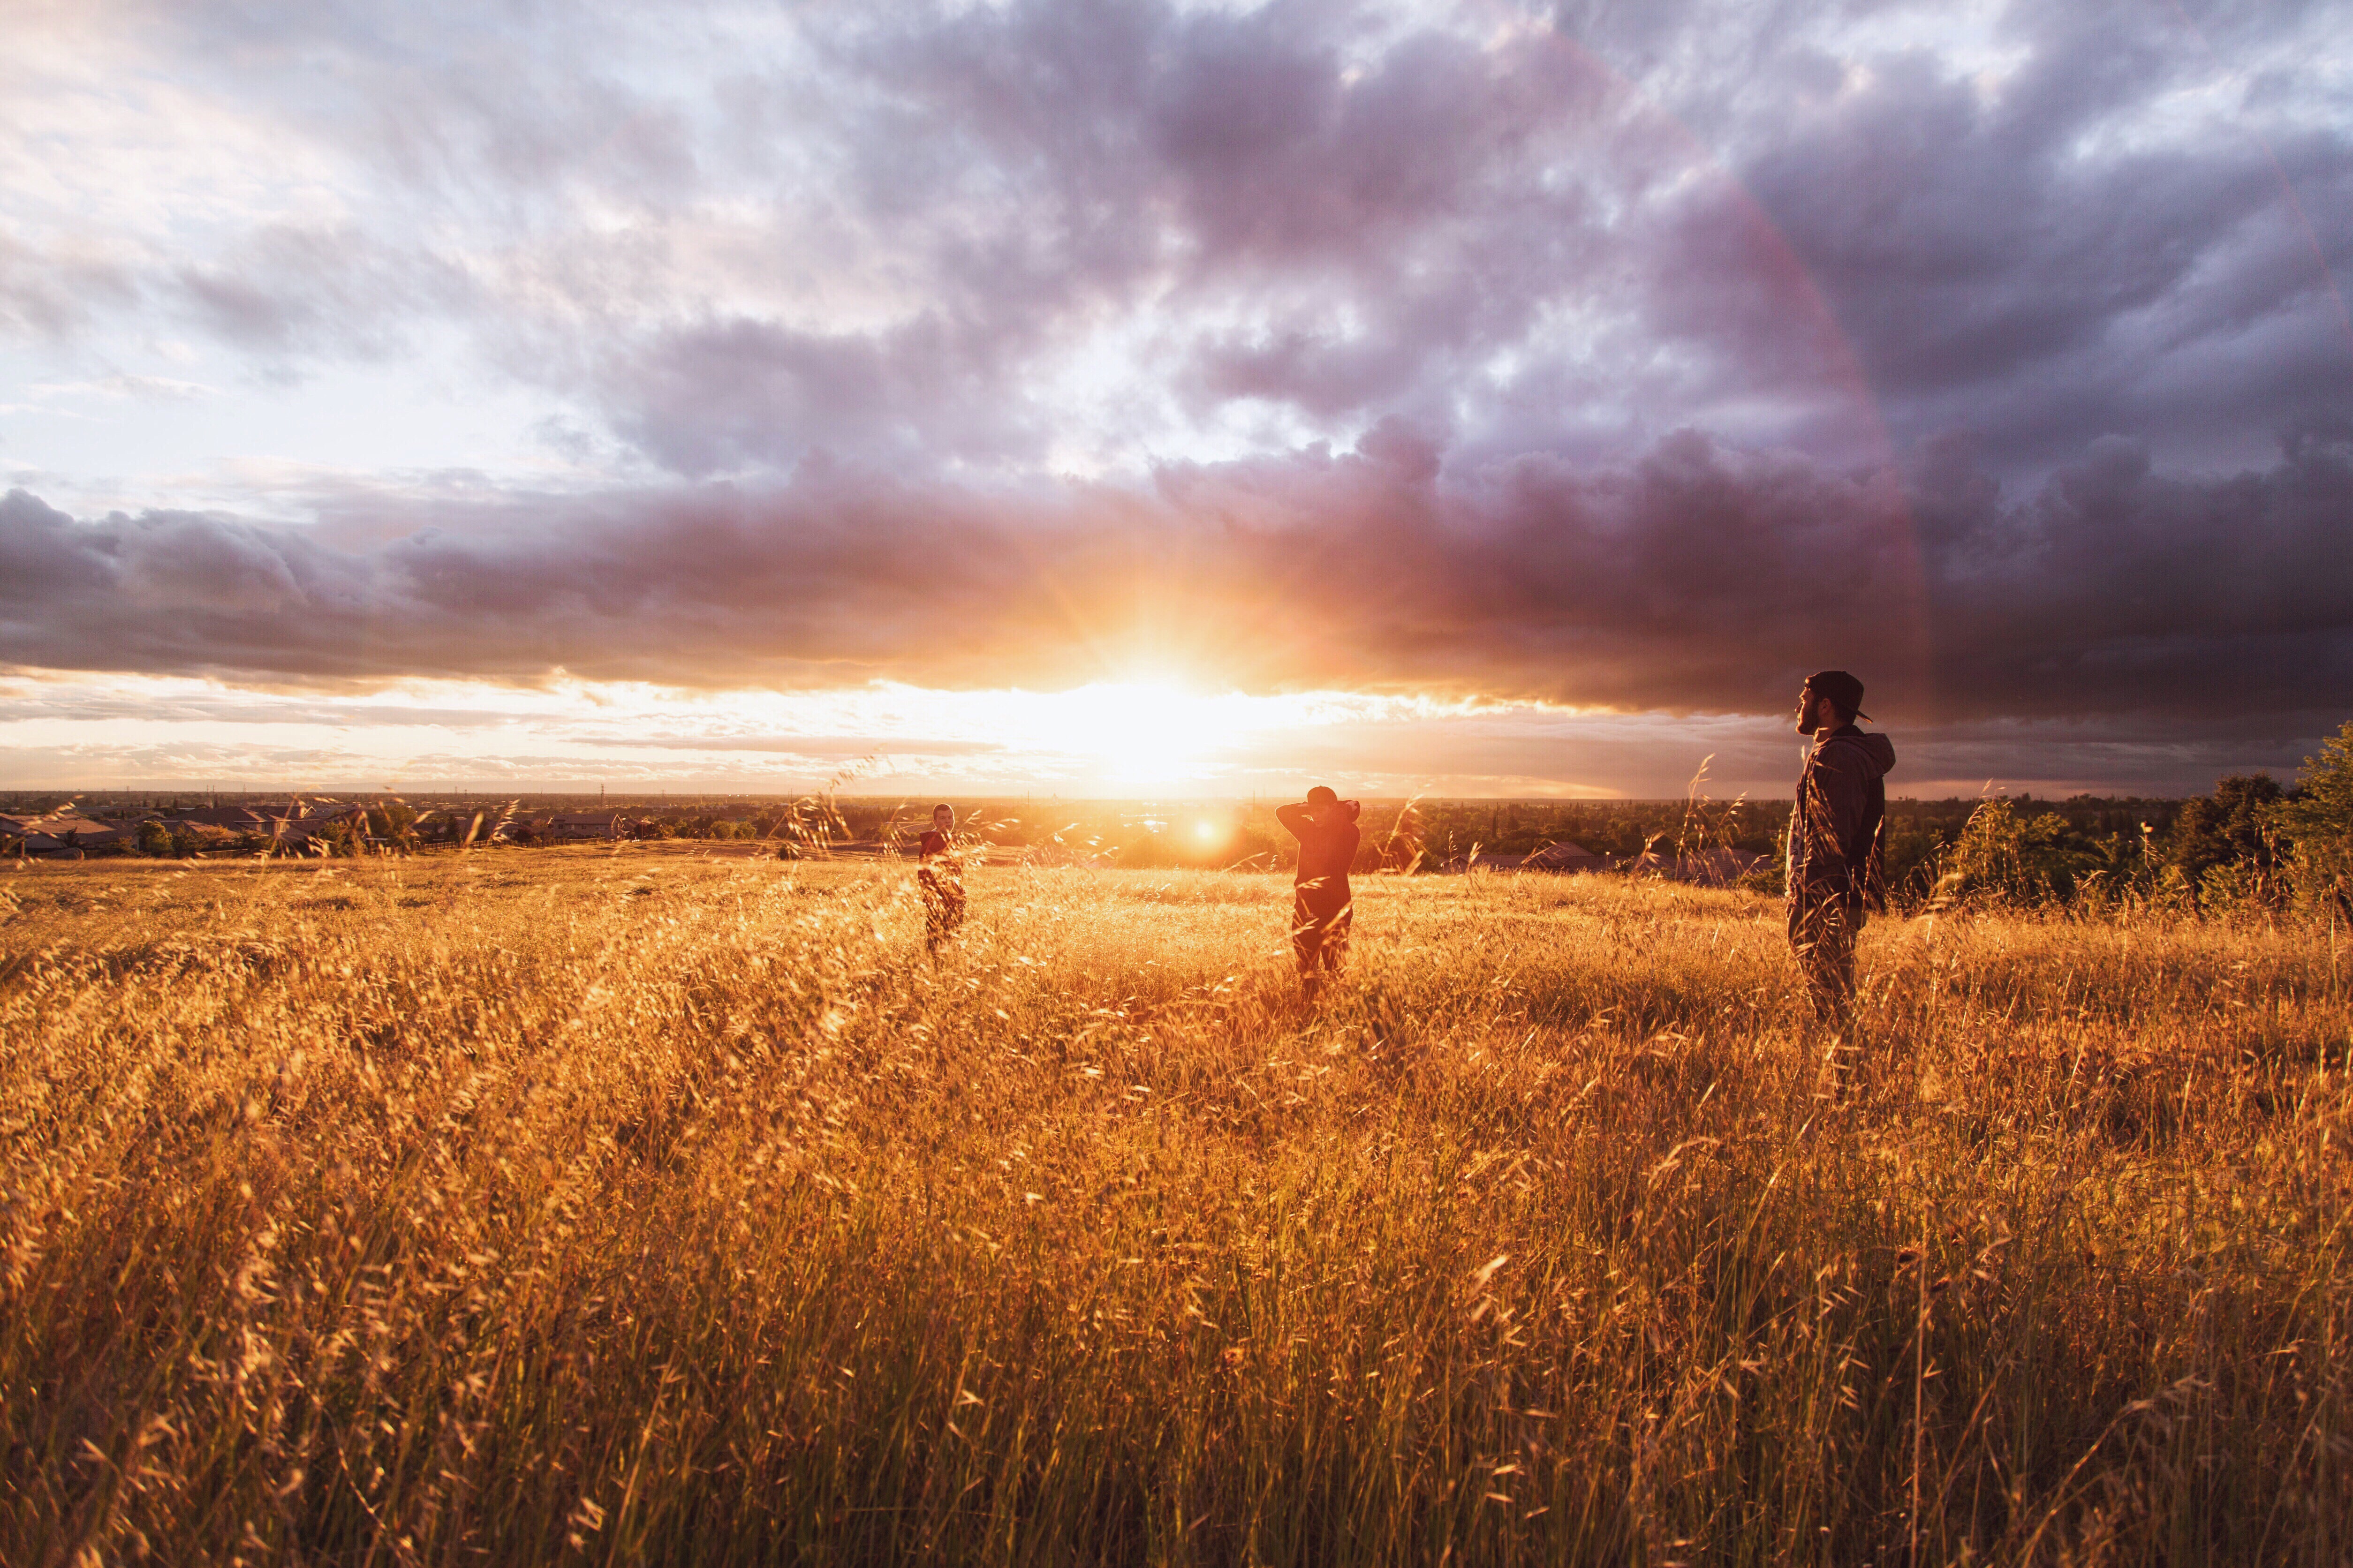
landscape, nature, grass, outdoor, horizon, light, cloud, people, growth, plant, sky, sun, sunrise, sunset, field, farm, meadow, prairie, countryside, sunlight, morning, wind, dawn, summer, dusk, environment, evening, rural, spring, harvest, crop, freedom, agriculture, savanna, plain, farmland, grassland, habitat, steppe, rural area, natural environment, atmospheric phenomenon, grass family